Battle of Stones River

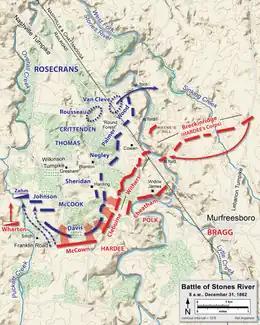
December 31, 8:00 a.m.

At dawn on December 31, about 6:00 a.m., Confederate William J. Hardee struck first, attacking the Union's right flank with the division of Maj. Gen. John P. McCown, before many in Union Brig. Gen. Richard W. Johnson's division had finished their breakfast. This was the third major battle, after Fort Donelson and Shiloh, in which an early morning attack caught a Union army by surprise. The 10,000 Confederates who massed on their left attacked in one massive wave. McCook's deceptive campfires and the relative inexperience of McCown caused his division to drift away to the left, which left a gap in the front, but the gap was filled seamlessly by the division coming up from his rear, under Maj. Gen. Patrick R. Cleburne. These two divisions swept all resistance aside. Several artillery batteries were captured without having had time to fire a shot. Johnson's division, on the right, suffered over 50% casualties. His neighboring Union division to the left, under Brig. Gen. Jefferson C. Davis, was able to hold only briefly.